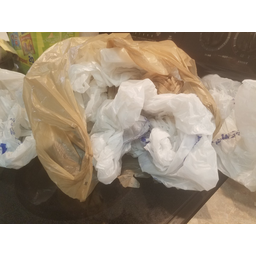
Label: plastic